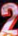
Number: 2